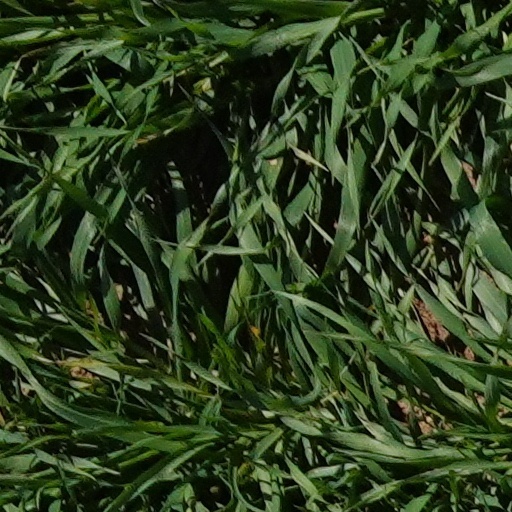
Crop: wheat